Greg LeMond anti-doping stance and controversies

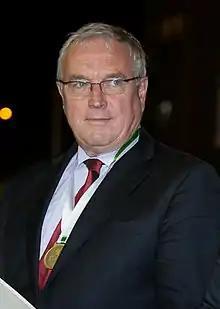
Former UCI President Pat McQuaid

In around 2006, LeMond had described Union Cycliste Internationale (UCI) as "corrupt" in an interview in "L'Équipe" about doping in the sport. In response the UCI and Pat McQuaid threatened to sue him for defamation in Switzerland. In 2007 LeMond, inspired by a positive experience at L'Étape du Tour, felt that perhaps the Tour de France could start a clean-up in the sport by separating from UCI. He made his feelings known to Patrice Clerc and Christian Prudhomme. LeMond soon after received a letter from UCI's Pat McQuaid threatening him with another lawsuit.